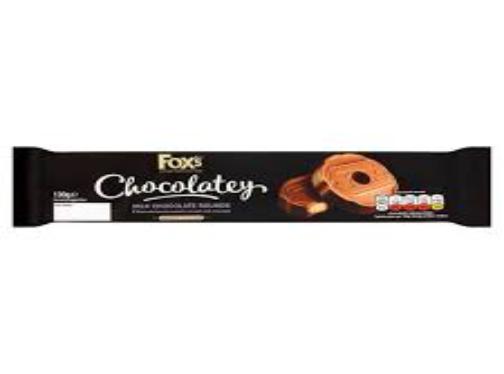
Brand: Fox's Biscuits
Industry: Food